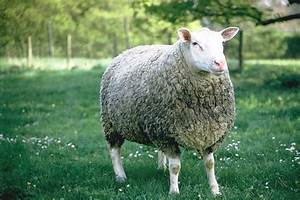
Label: sheep